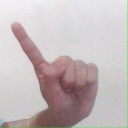
अक्षर: ए